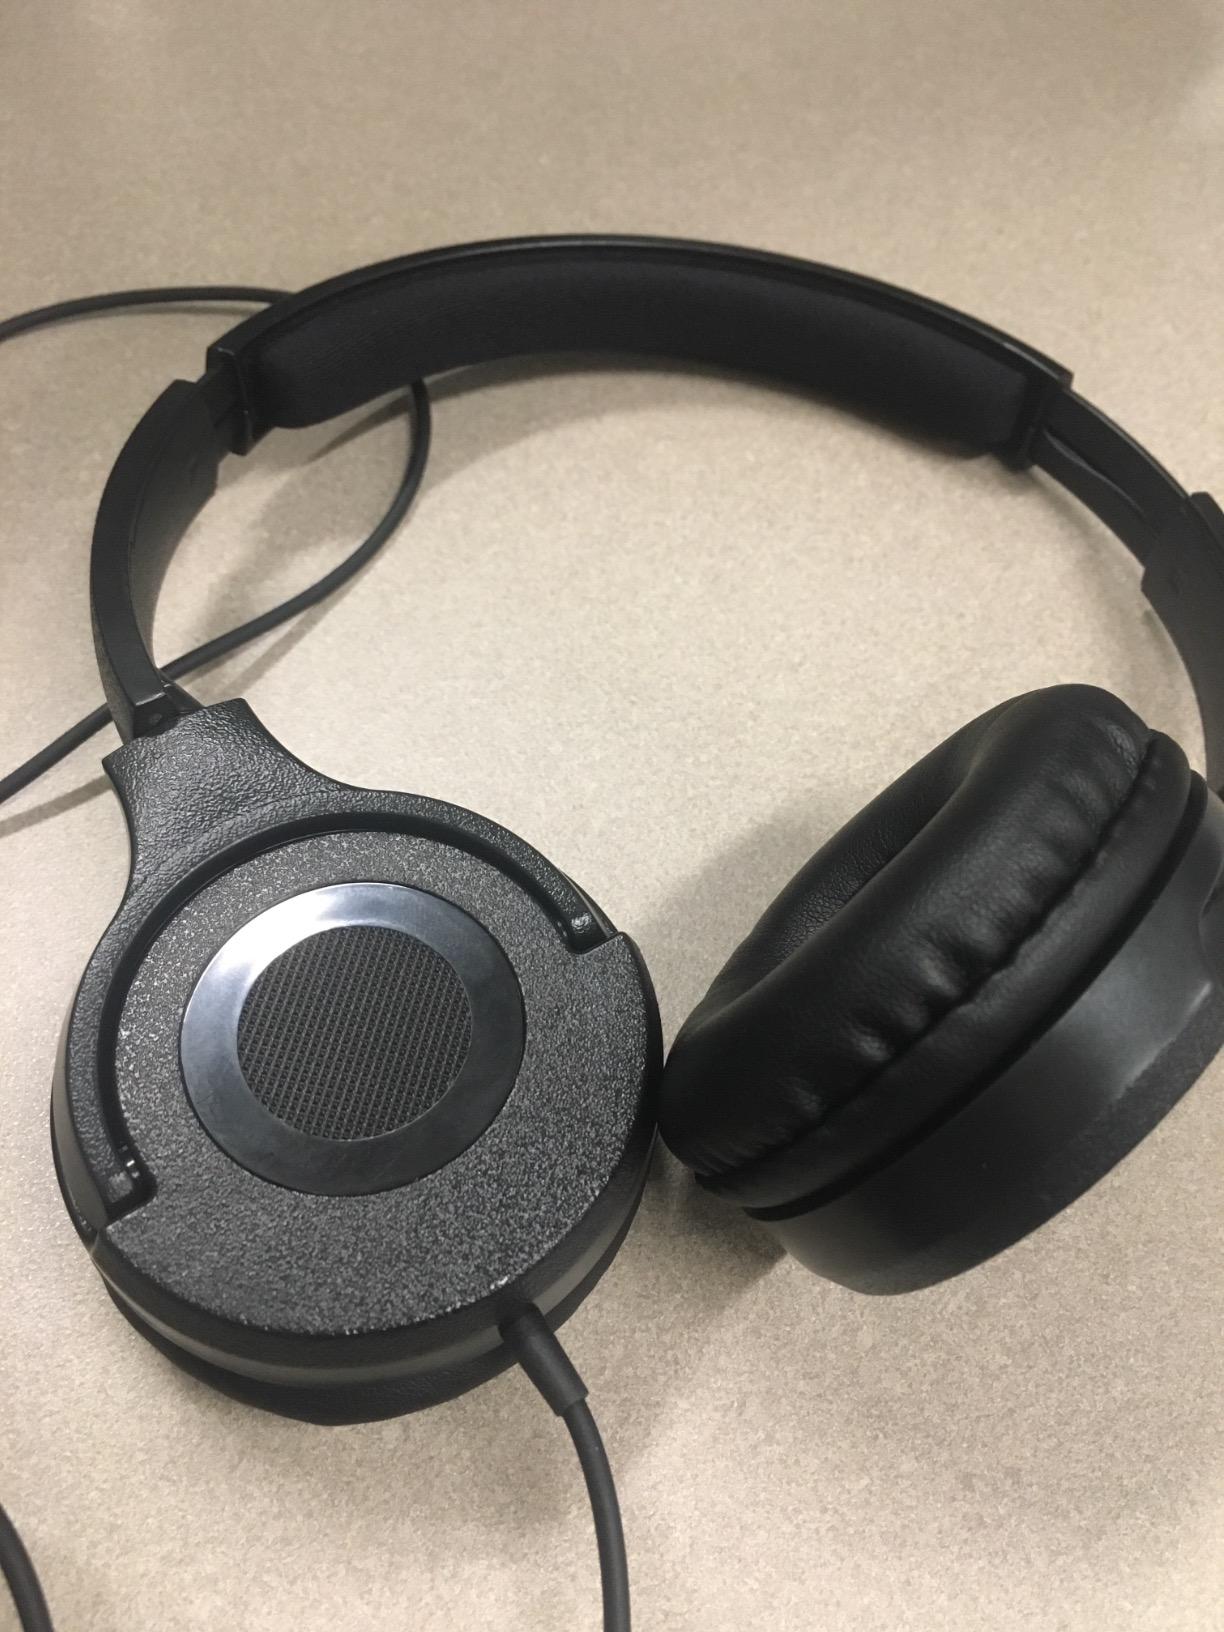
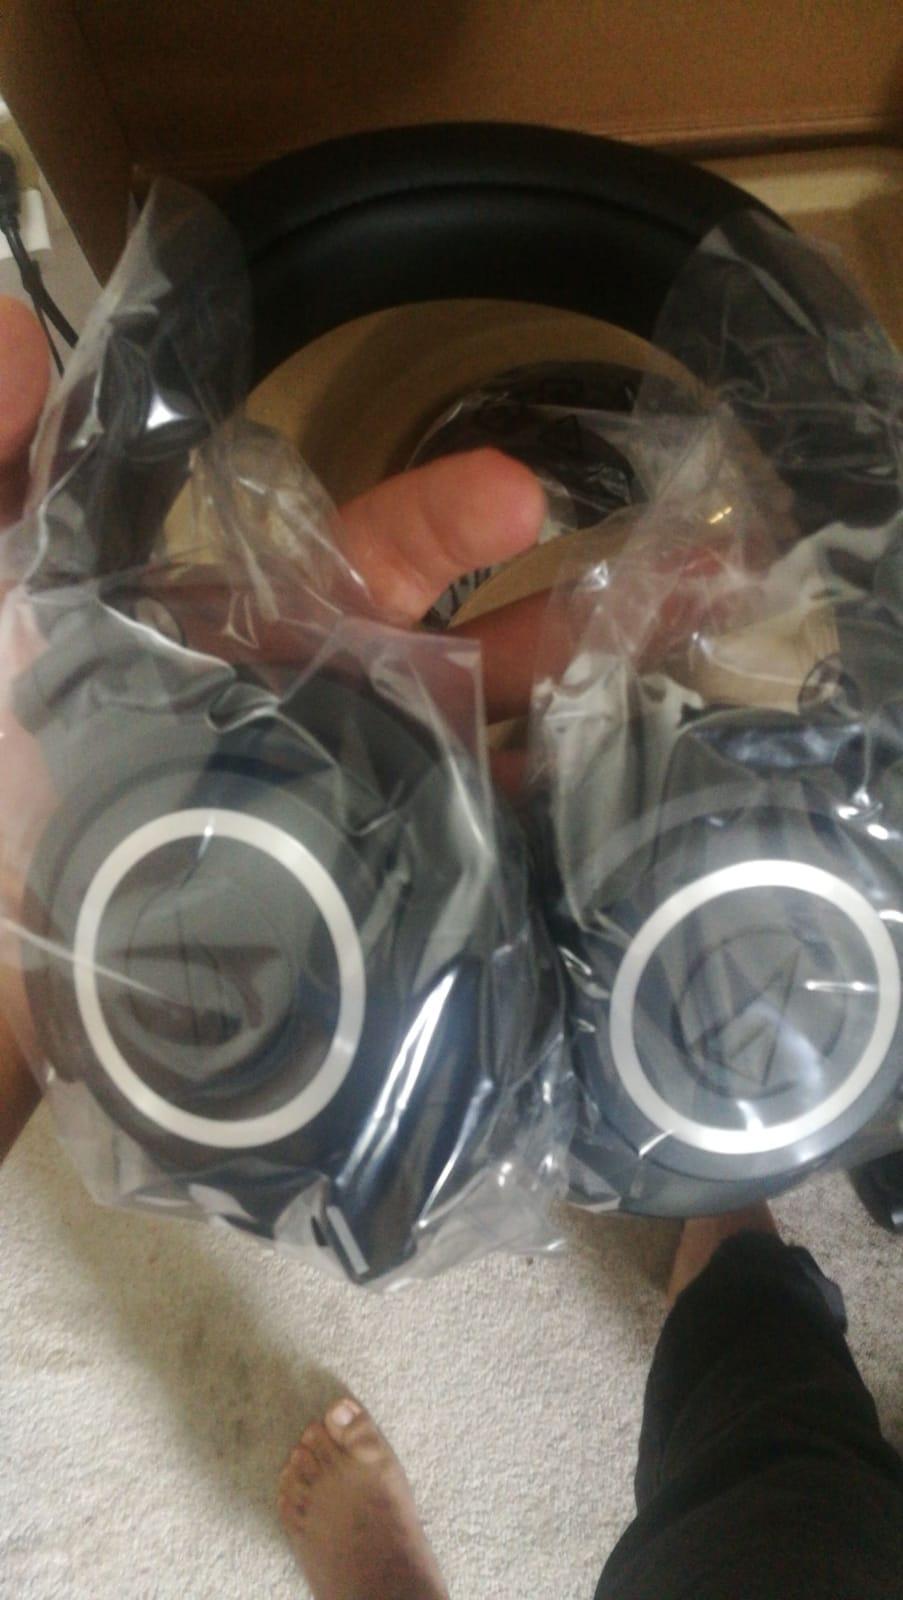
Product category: headphones
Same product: no